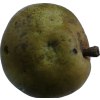
Label: pear